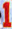
Number: 1